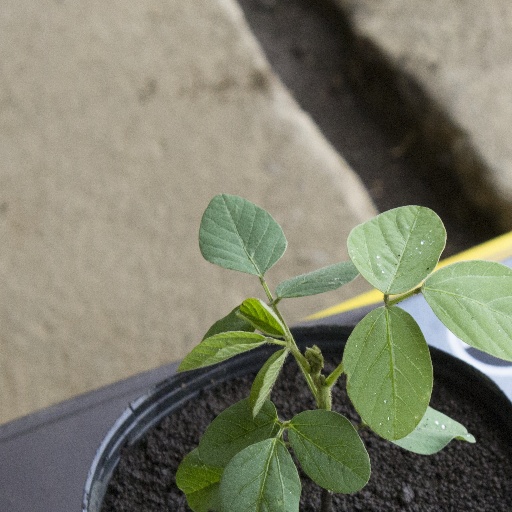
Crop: soybean